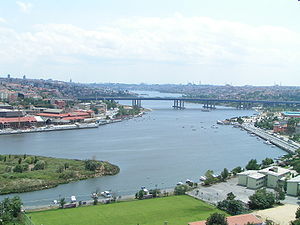
Getica
Moderne by Istanbul – tidligere kaldt Konstantinopel og hovedstad i Østrom – stedet hvor Jordanes skrev Getica.
Getica er et historisk værk skrevet af Jordanes og udgivet i 551 e.v.t. Jordanes beskriver selv dette værk som en forkortet sammenskrivning af Cassidorius langt mere omfattende værk Libri XII De Rebus Gestis Gothorum, som nu er gået tabt. Getica går på latin under flere titler, bl.a. De origine actibusque Getarum, De Getarum Origine et Rebus Gestis eller De Rebus Geticis, men bliver oftest omtalt med det navn Theodore Mommsen gav det i 1882: Getica.